George Seward (diplomat)

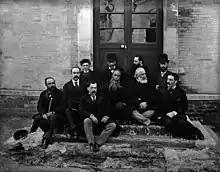
George Seward and ministers from other countries in China

Seward was a native of Florida, New York, and was educated at the S. S. Seward Institute. He attended Union College; he later served as a trustee of the school and was awarded the honorary degree of LL.D. In 1861, he was appointed to the position of U.S. Consul in Shanghai, an appointment secured through his uncle William H. Seward, who was serving as United States Secretary of State. He was appointed United States Consul General in Shanghai in 1863, and U.S. Minister to China on January 7, 1876.